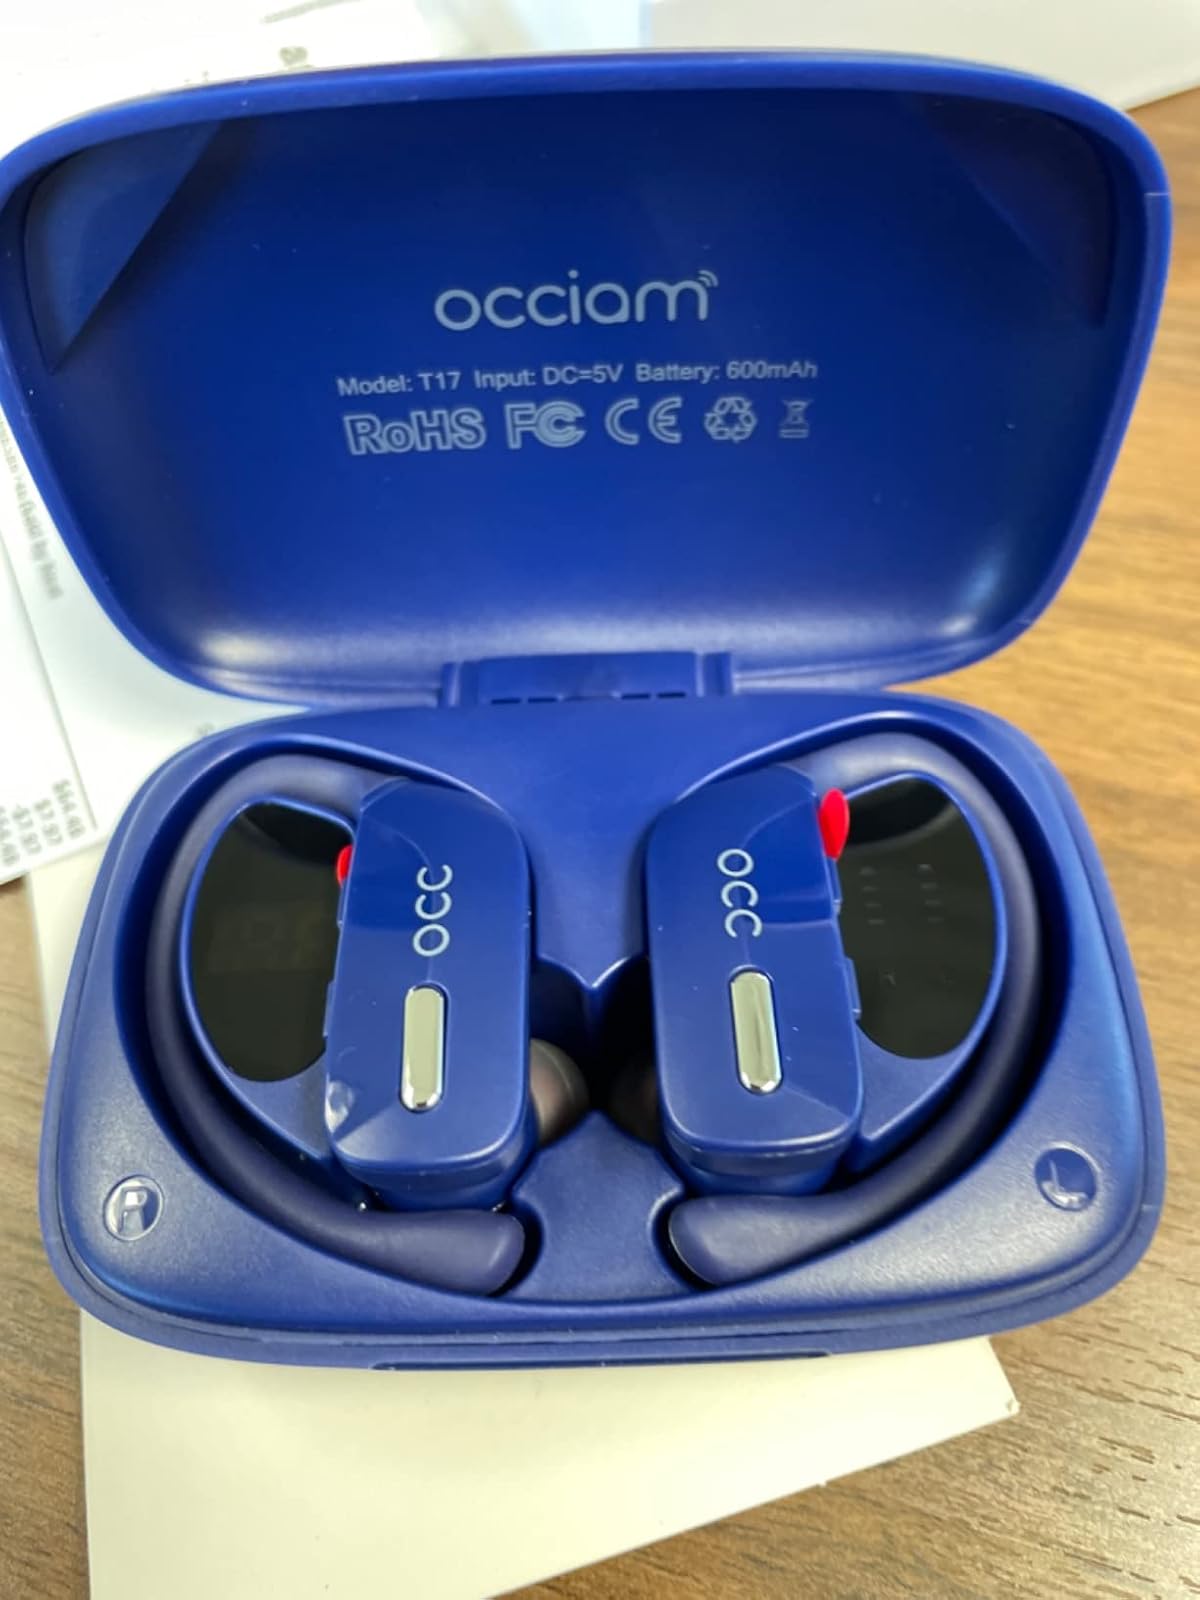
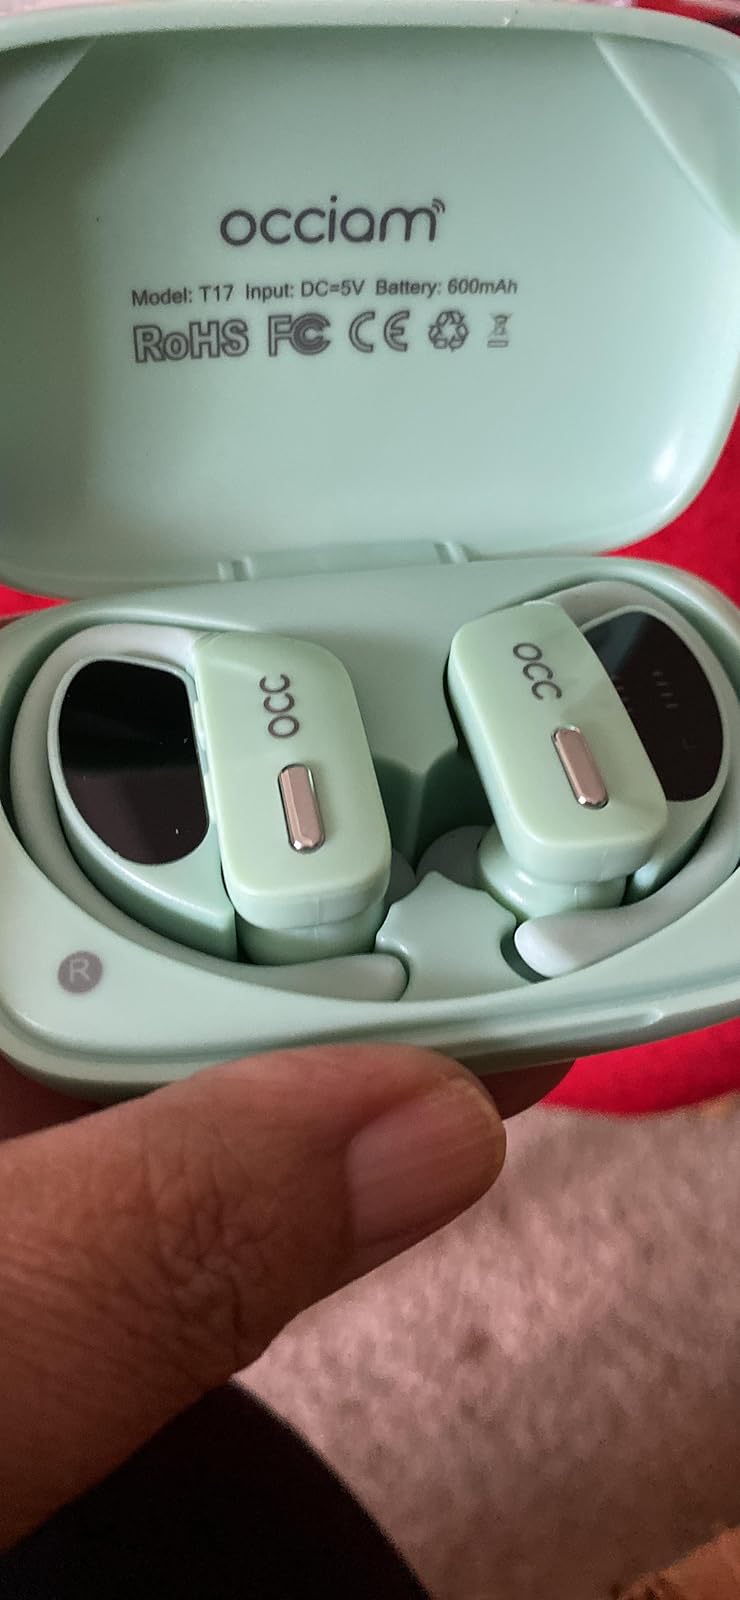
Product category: earbuds
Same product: no